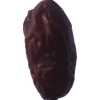
Label: dates